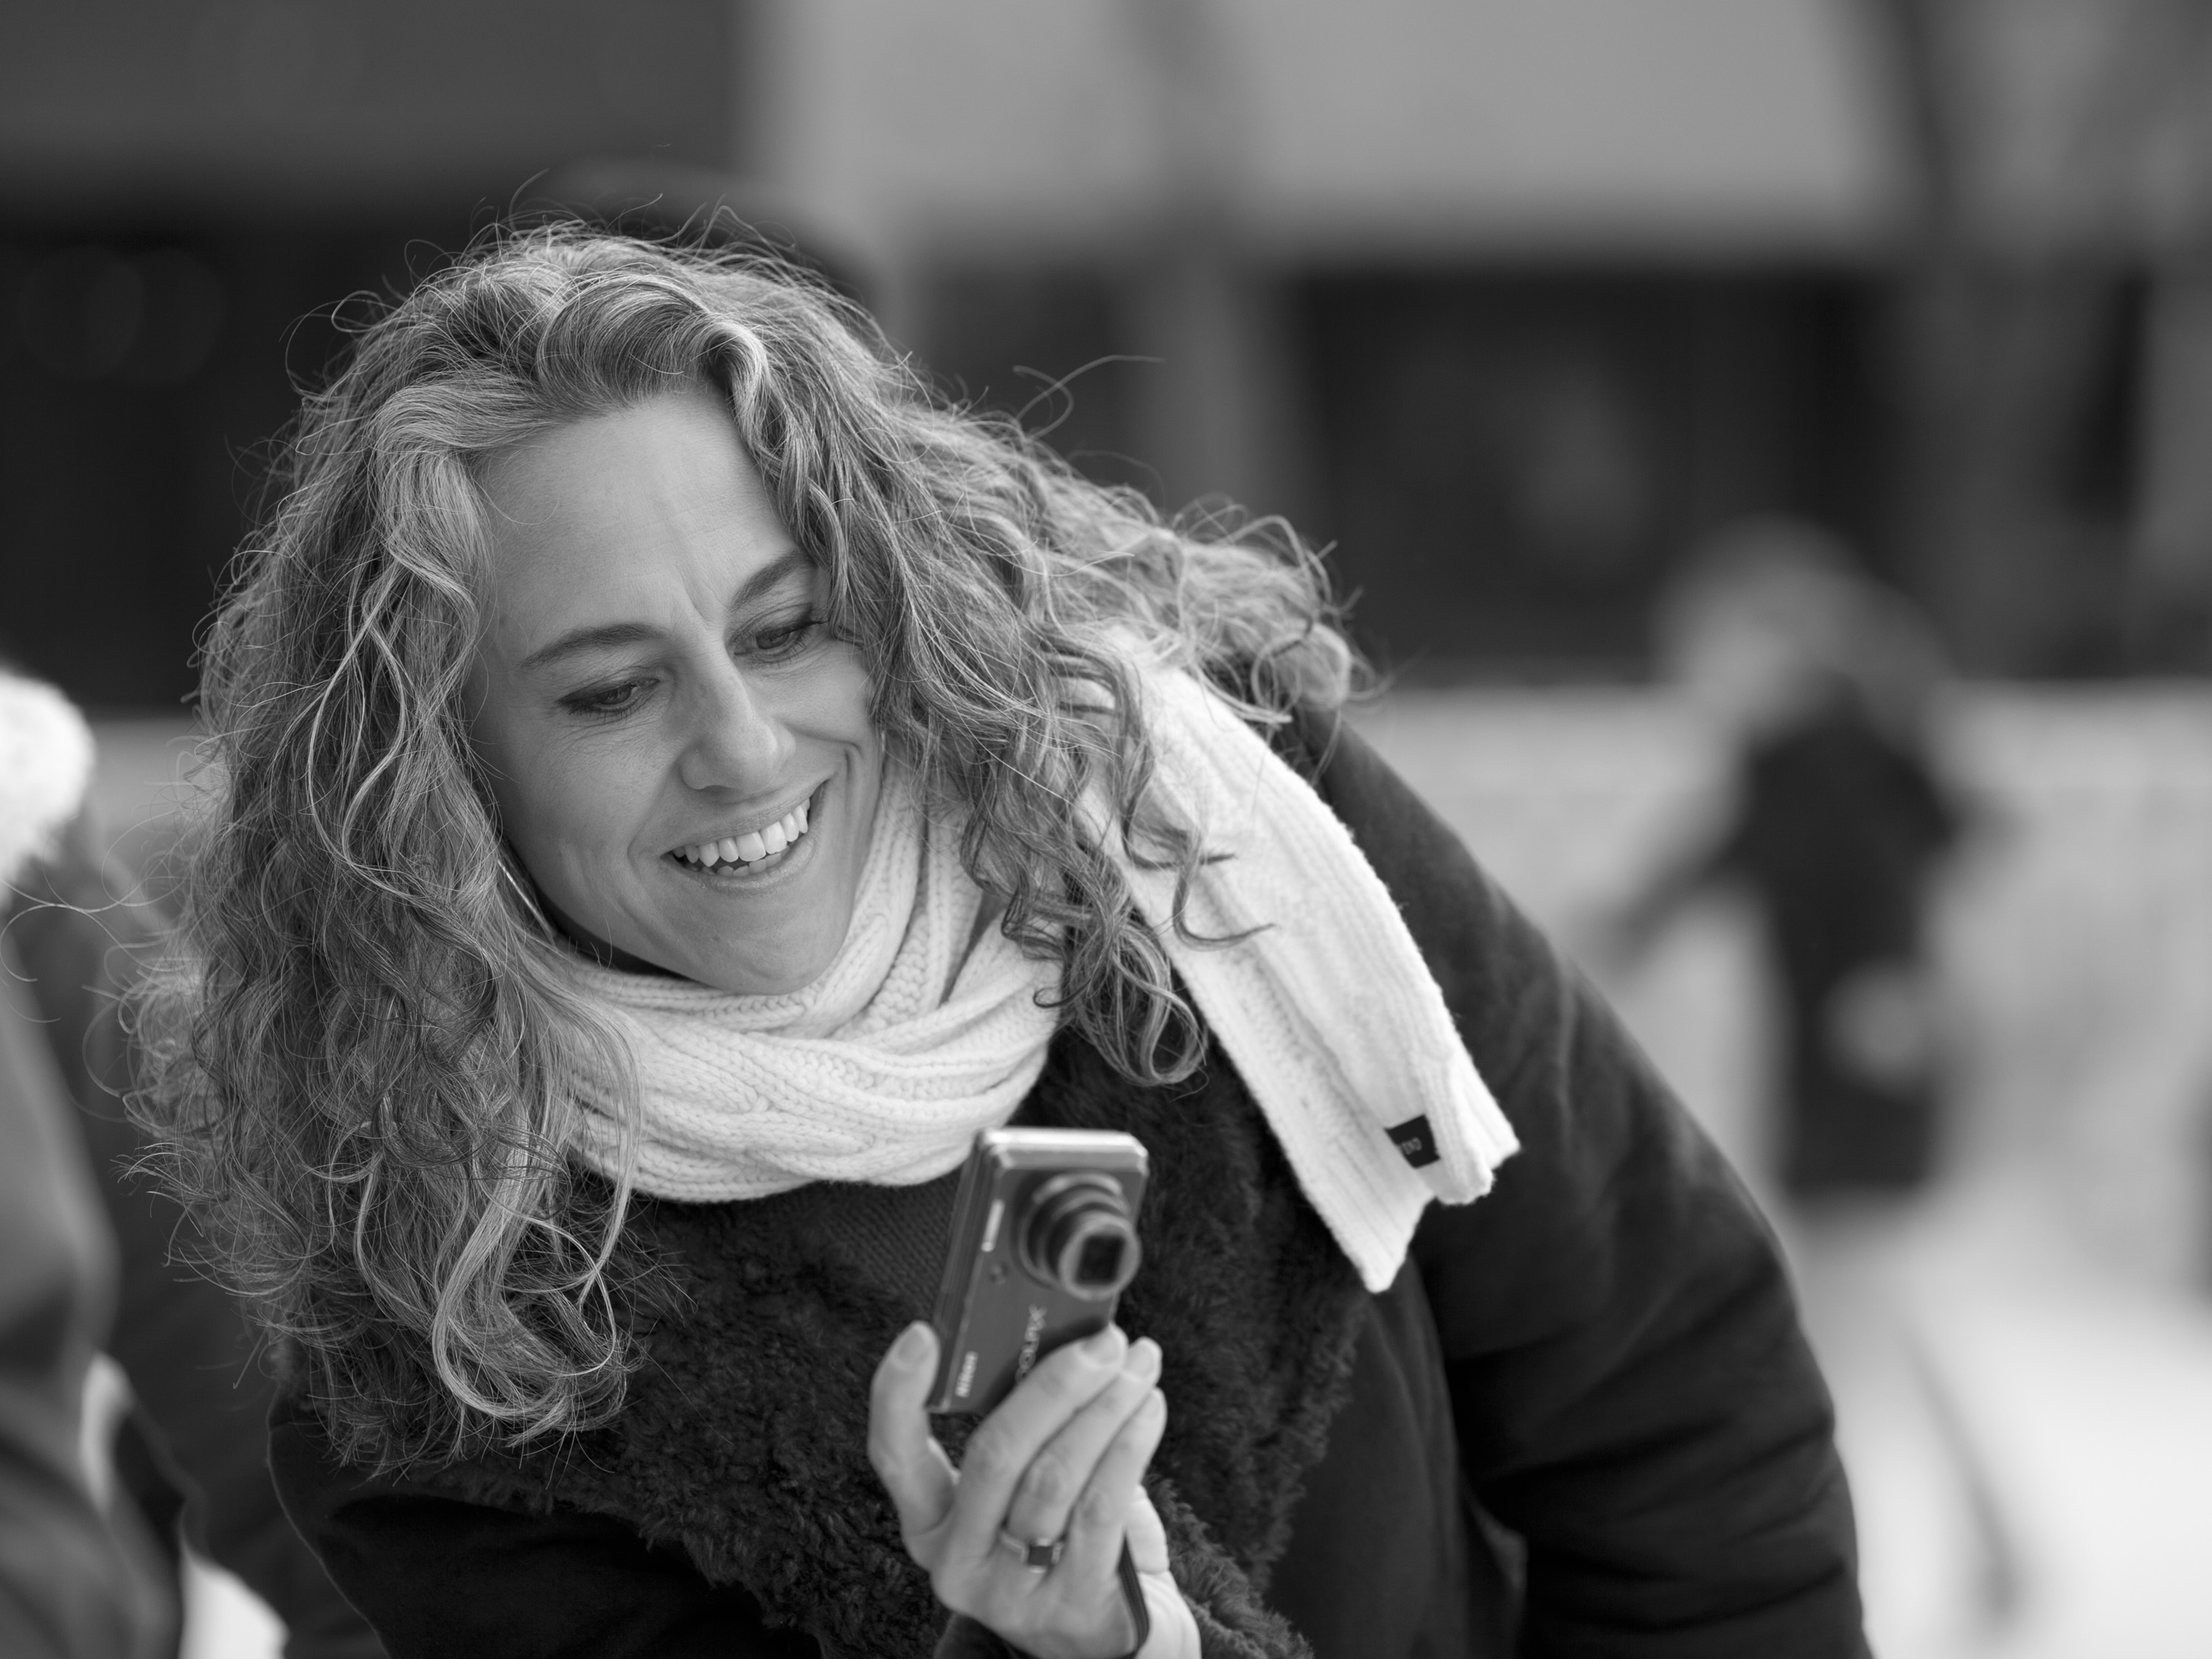
person, black and white, white, photography, skate, portrait, model, black, monochrome, california, photograph, beauty, sacramento, 2011inphotos, monochrome photography, portrait photography